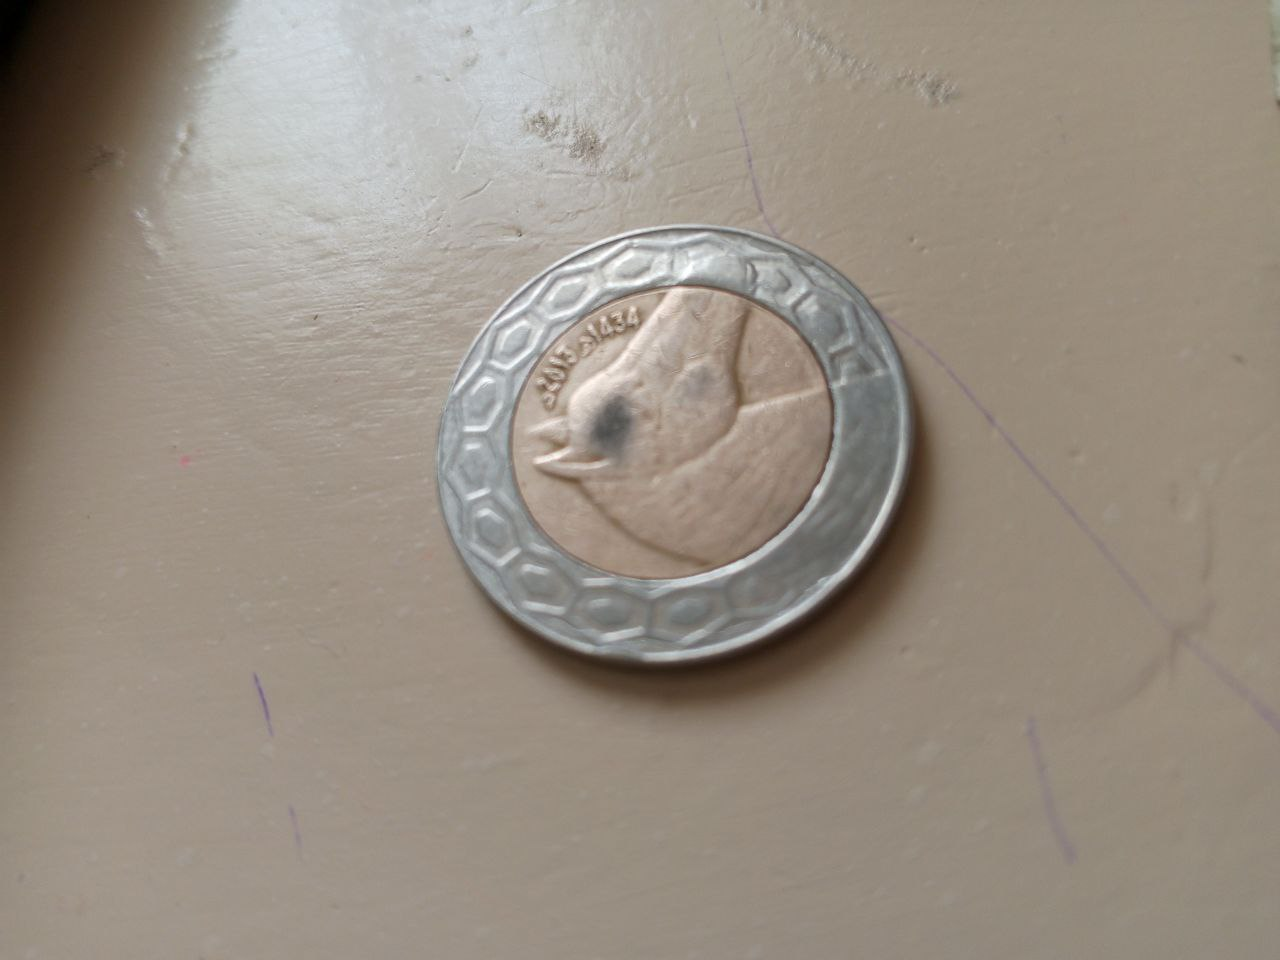
Denomination: 100DZDP